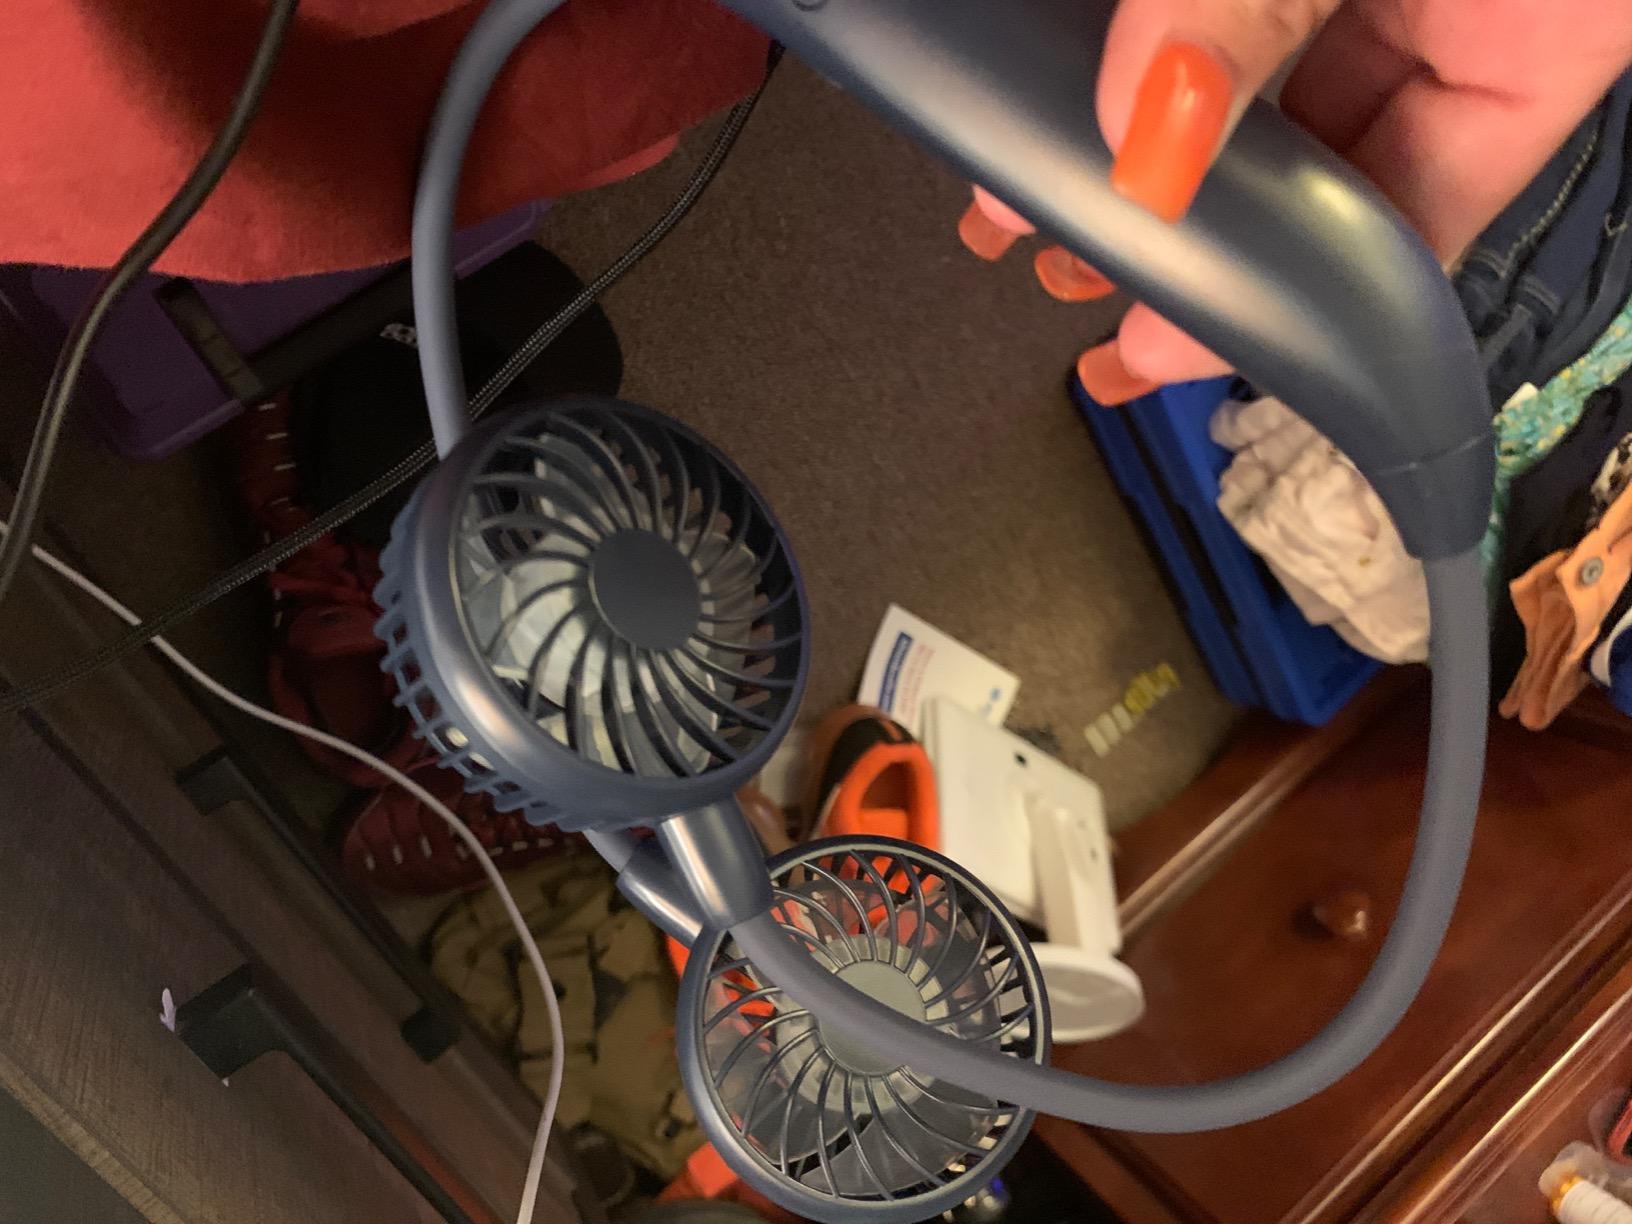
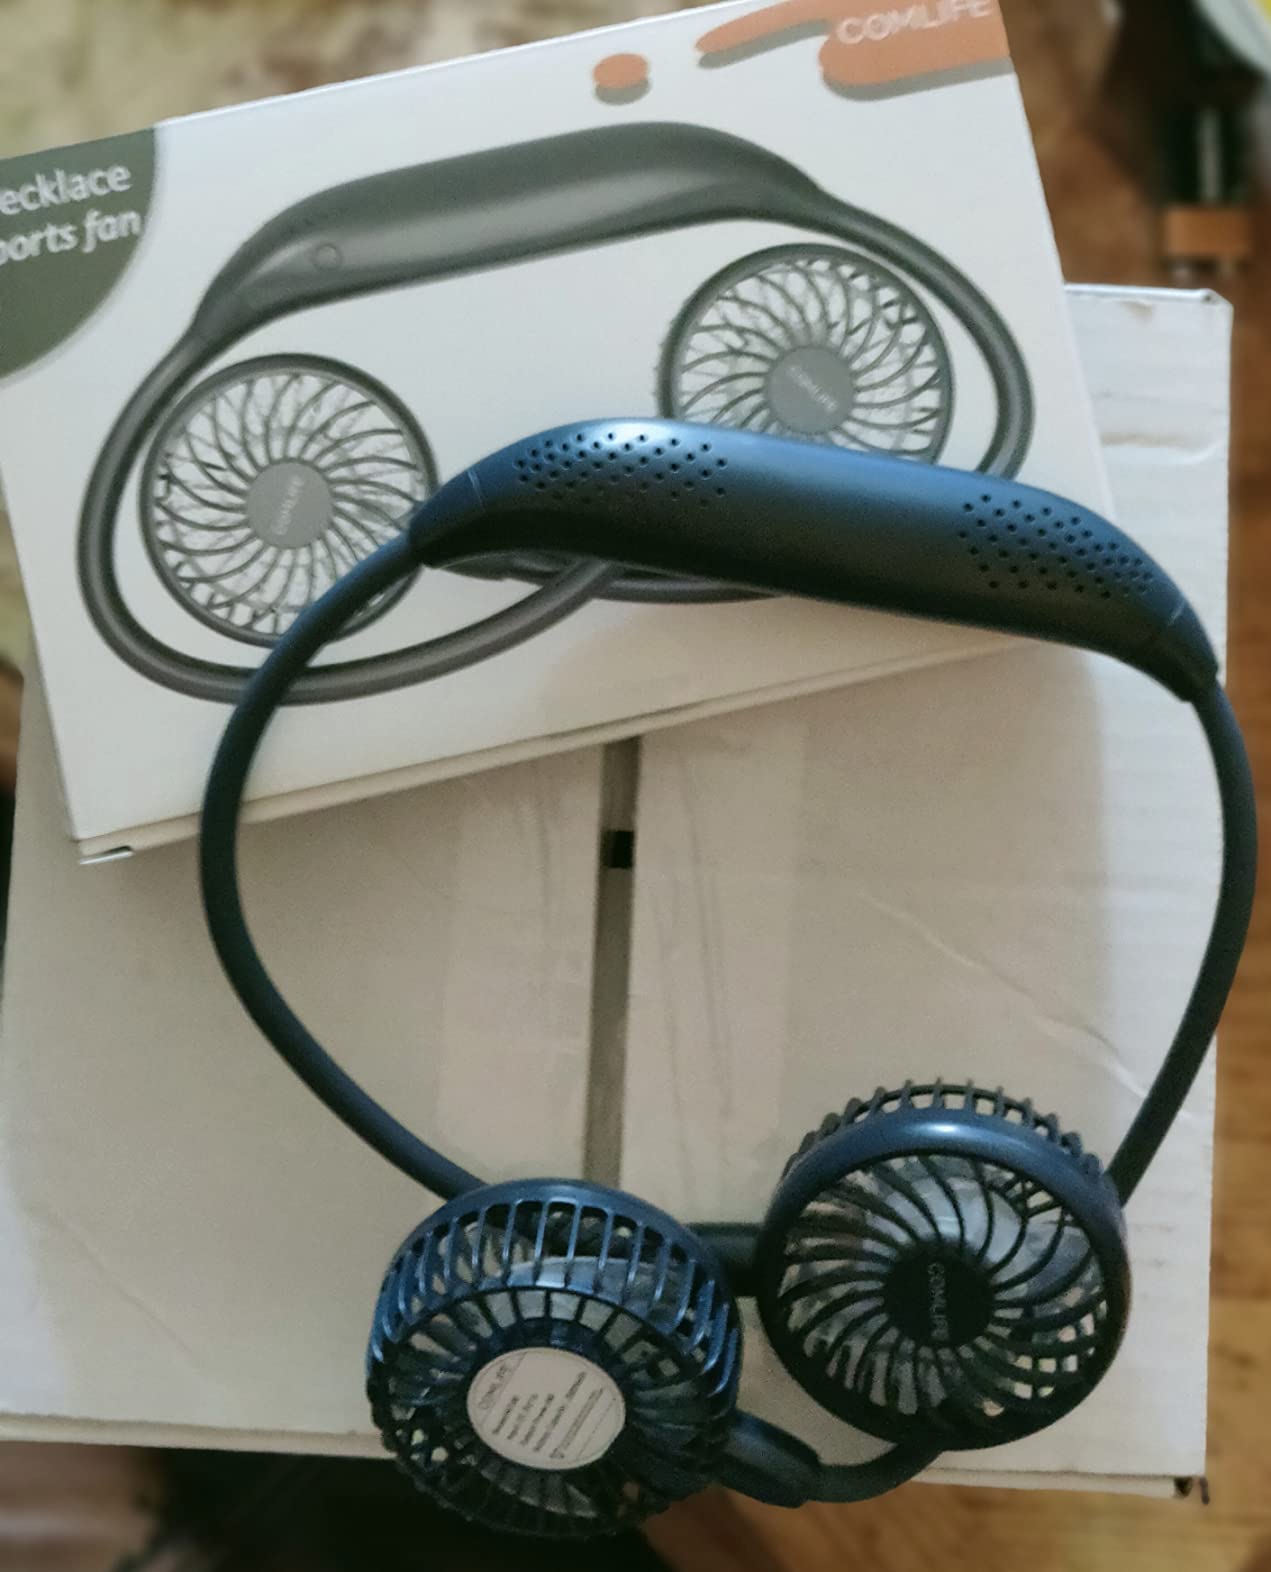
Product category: fan
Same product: yes